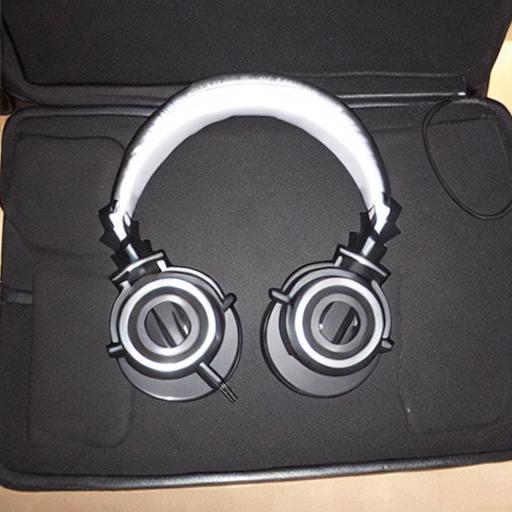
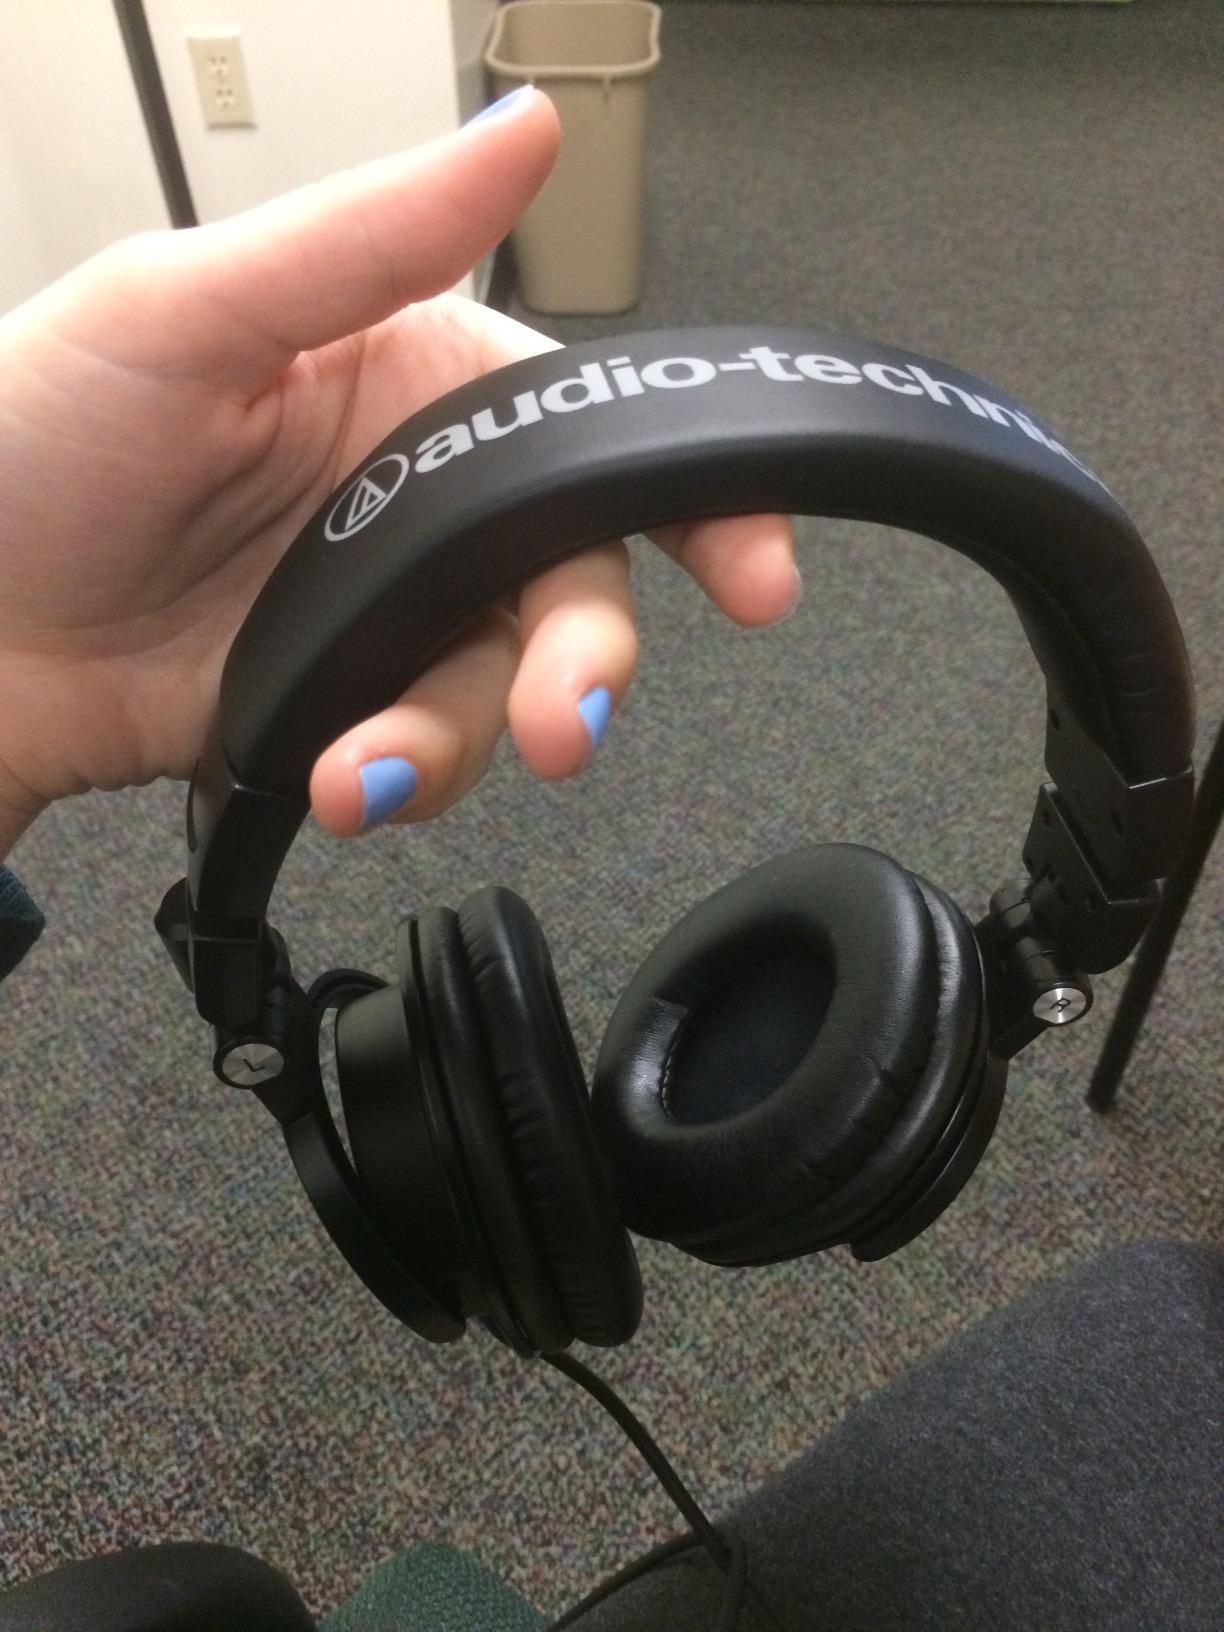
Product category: headphones
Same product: no